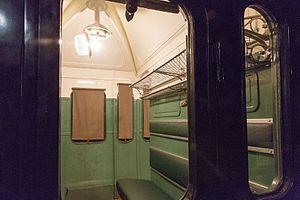
Compartiment ouvert d'une C11 ""Arts Déco""."
La « rame 1923 » de voitures Nord est une série prototype de voitures de chemin de fer de la Compagnie des chemins de fer du Nord.